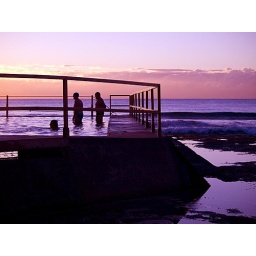
Red sky at morn, sailors be warned. Three men discuss current world events in the rock pool at Cronulla